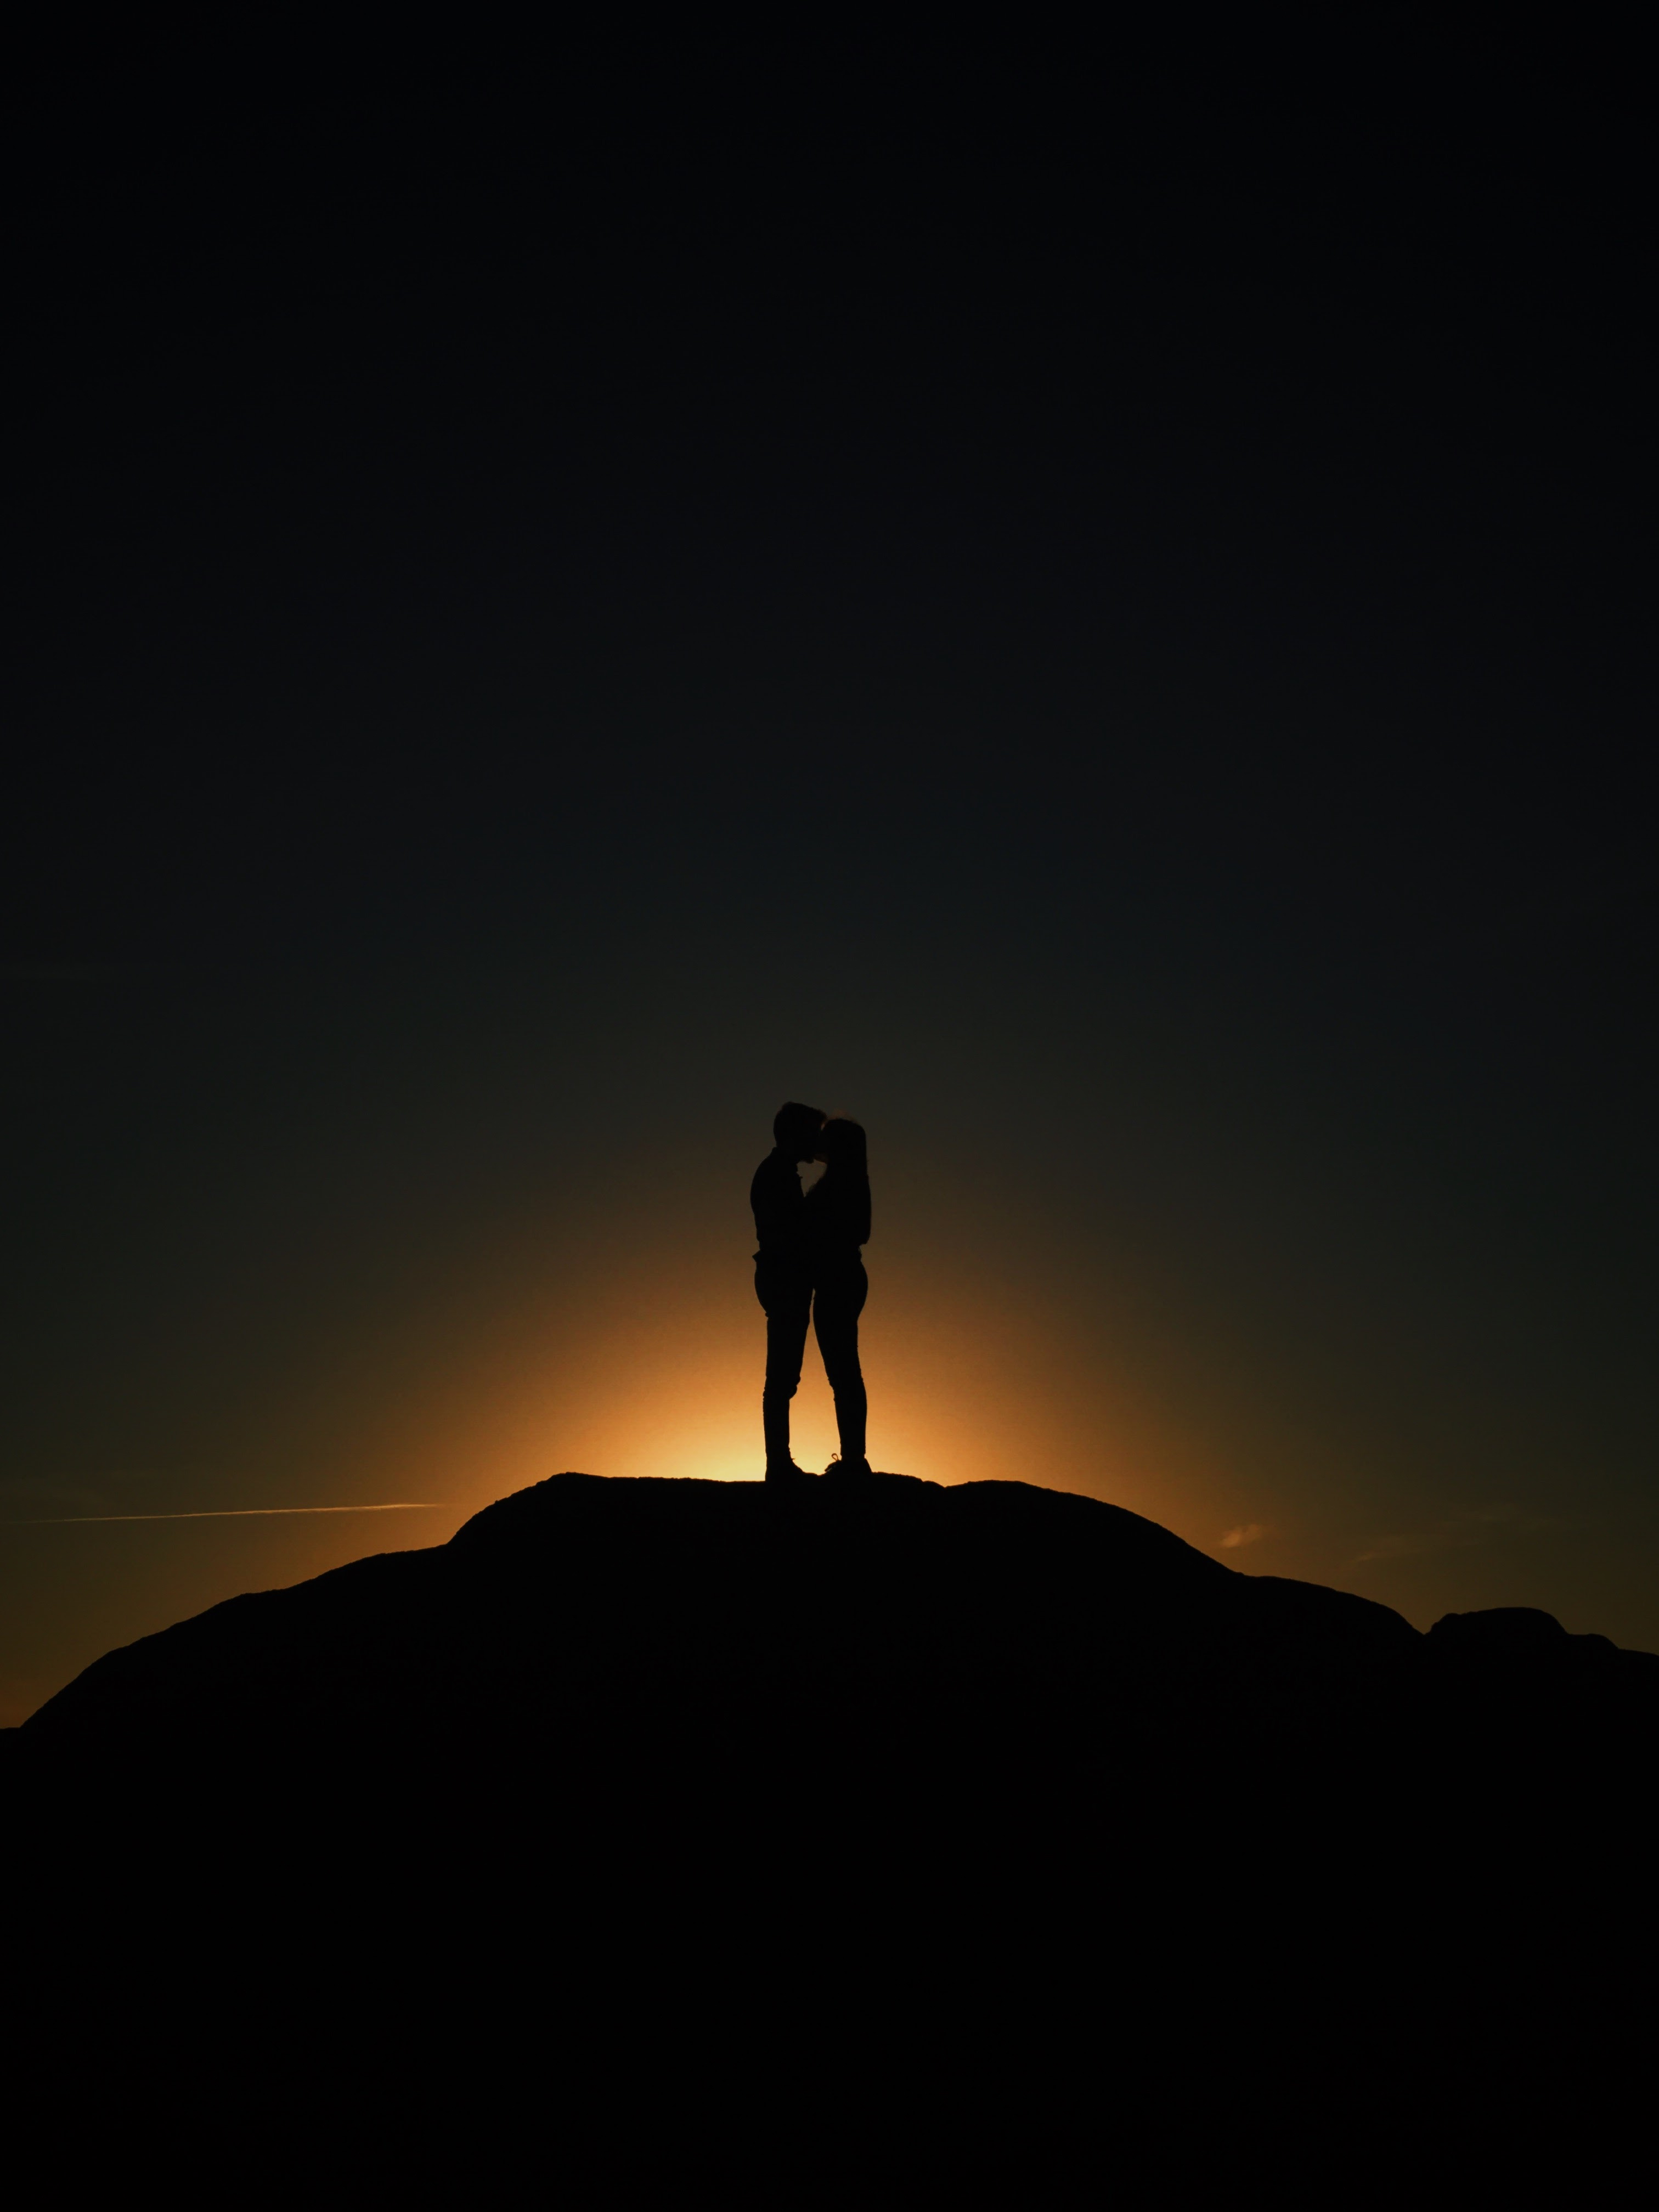
horizon, silhouette, mountain, light, cloud, sky, sunrise, sunset, night, morning, dawn, dusk, evening, darkness, atmospheric phenomenon